National Institutes of Technology

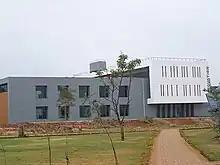
Incubation centre at NIT Warangal

All the NITs follow the credits system of performance evaluation, with a proportional weighting of courses based on their importance. The total marks (usually out of 100) form the basis of grades, with a grade value (out of 10) assigned to a range of marks. Sometimes, relative grading is done considering the overall performance of the whole class. For each semester, the students are graded on a scale of 0 to 10 based on their performance, by taking a weighted average of the grade points from all the courses, with their respective credit points. Each semester evaluation is done independently and then the weighted average overall semesters is used to calculate the cumulative grade point average (CGPA).